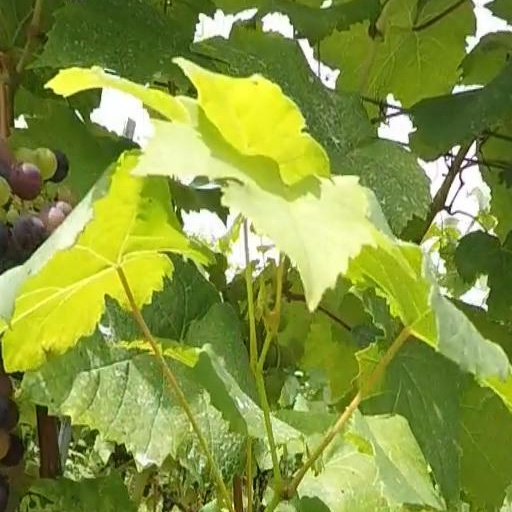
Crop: grape